1981 Pushkin Tu-104 crash

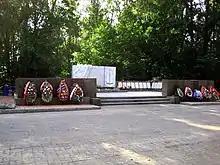
Memorial in the Serafimovskoe Cemetery, St Petersburg to those who died in the 1981 crash

The Tupolev Tu-104A was carrying many of the Pacific Fleet's senior officers from Leningrad, where they had been attending meetings with the naval command, to Vladivostok, via Khabarovsk. Among the dead were 16 admirals and generals, including the commander of the Pacific Fleet, Admiral Emil Spiridonov, and his wife. They were both interred with most of the other victims of the crash in the Serafimovskoe Cemetery in Leningrad, where a memorial to the dead was erected on the orders of the Navy's commander-in-chief, Sergey Gorshkov. A memorial service is held annually on 7 February at the St. Nicholas Naval Cathedral in St Petersburg, and on the 20th anniversary of the crash, the line: "Those who died in the line of duty on 7 February 1981", and an Orthodox cross were added to the memorial stele commemorating the Pacific Navy sailors.